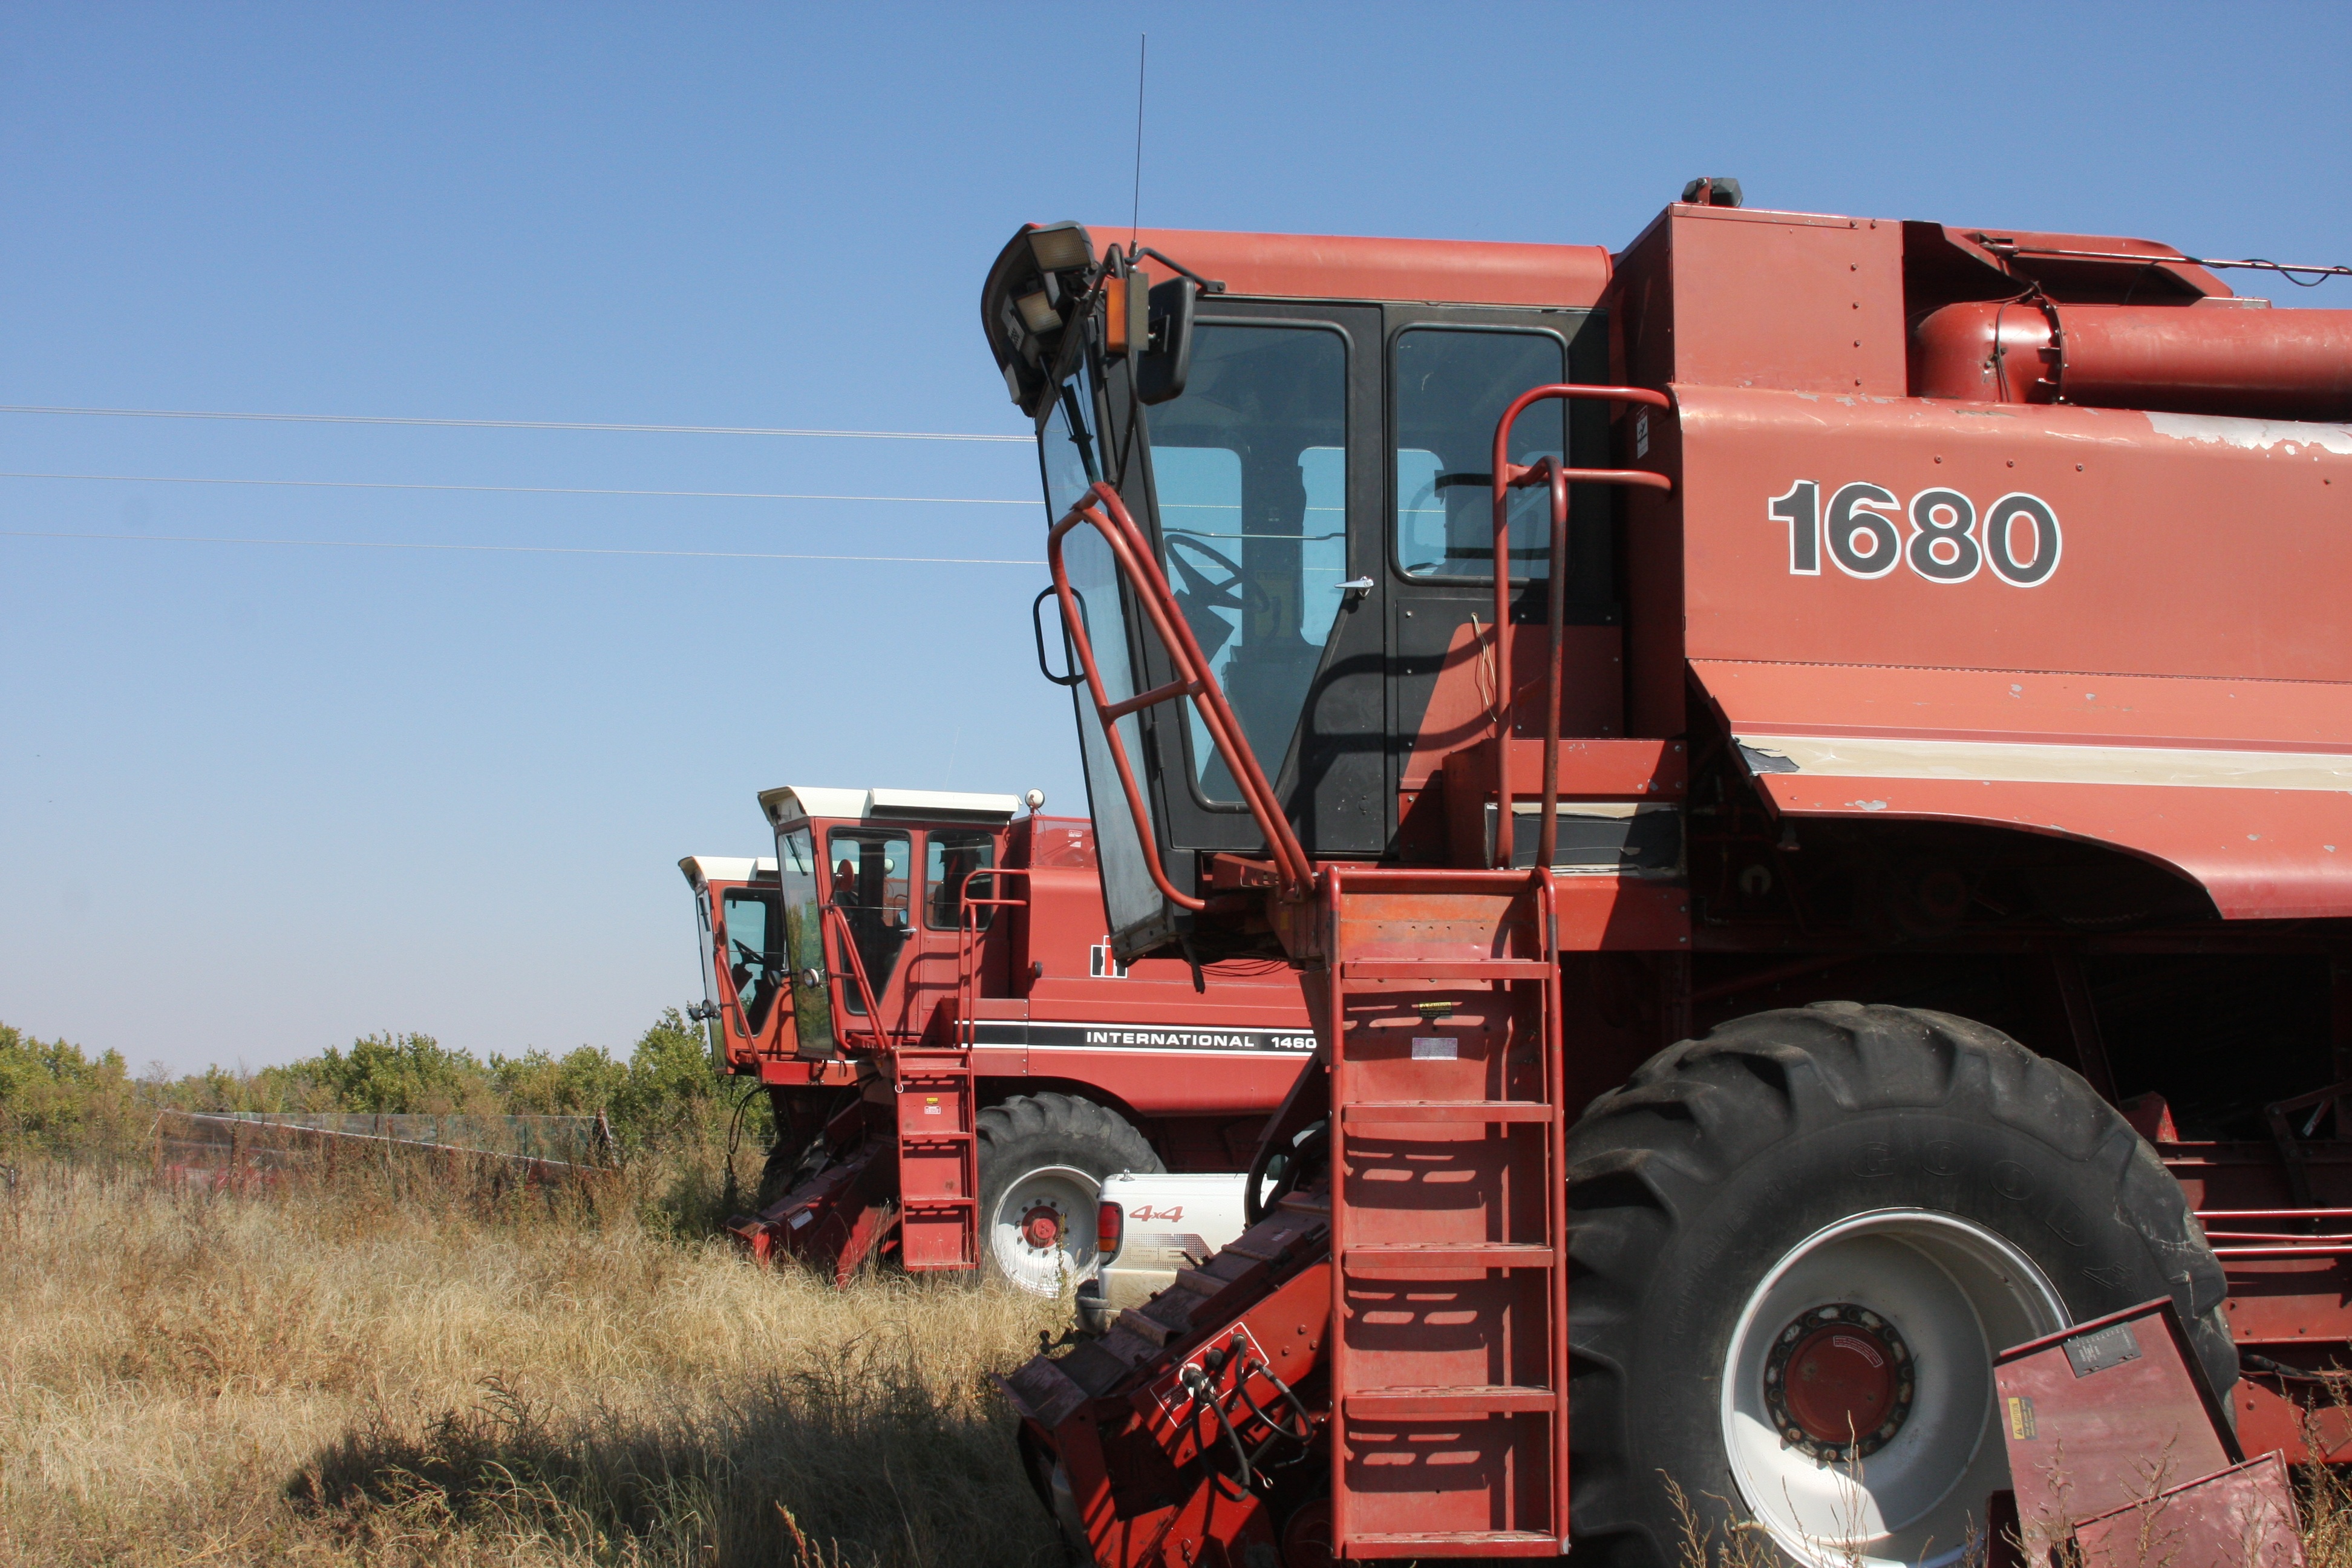
work, tractor, field, farm, wheel, old, asphalt, summer, transport, rural, farming, harvest, vehicle, equipment, soil, machine, agriculture, farmland, farmer, heavy, harvester, agricultural machinery, construction equipment, land vehicle